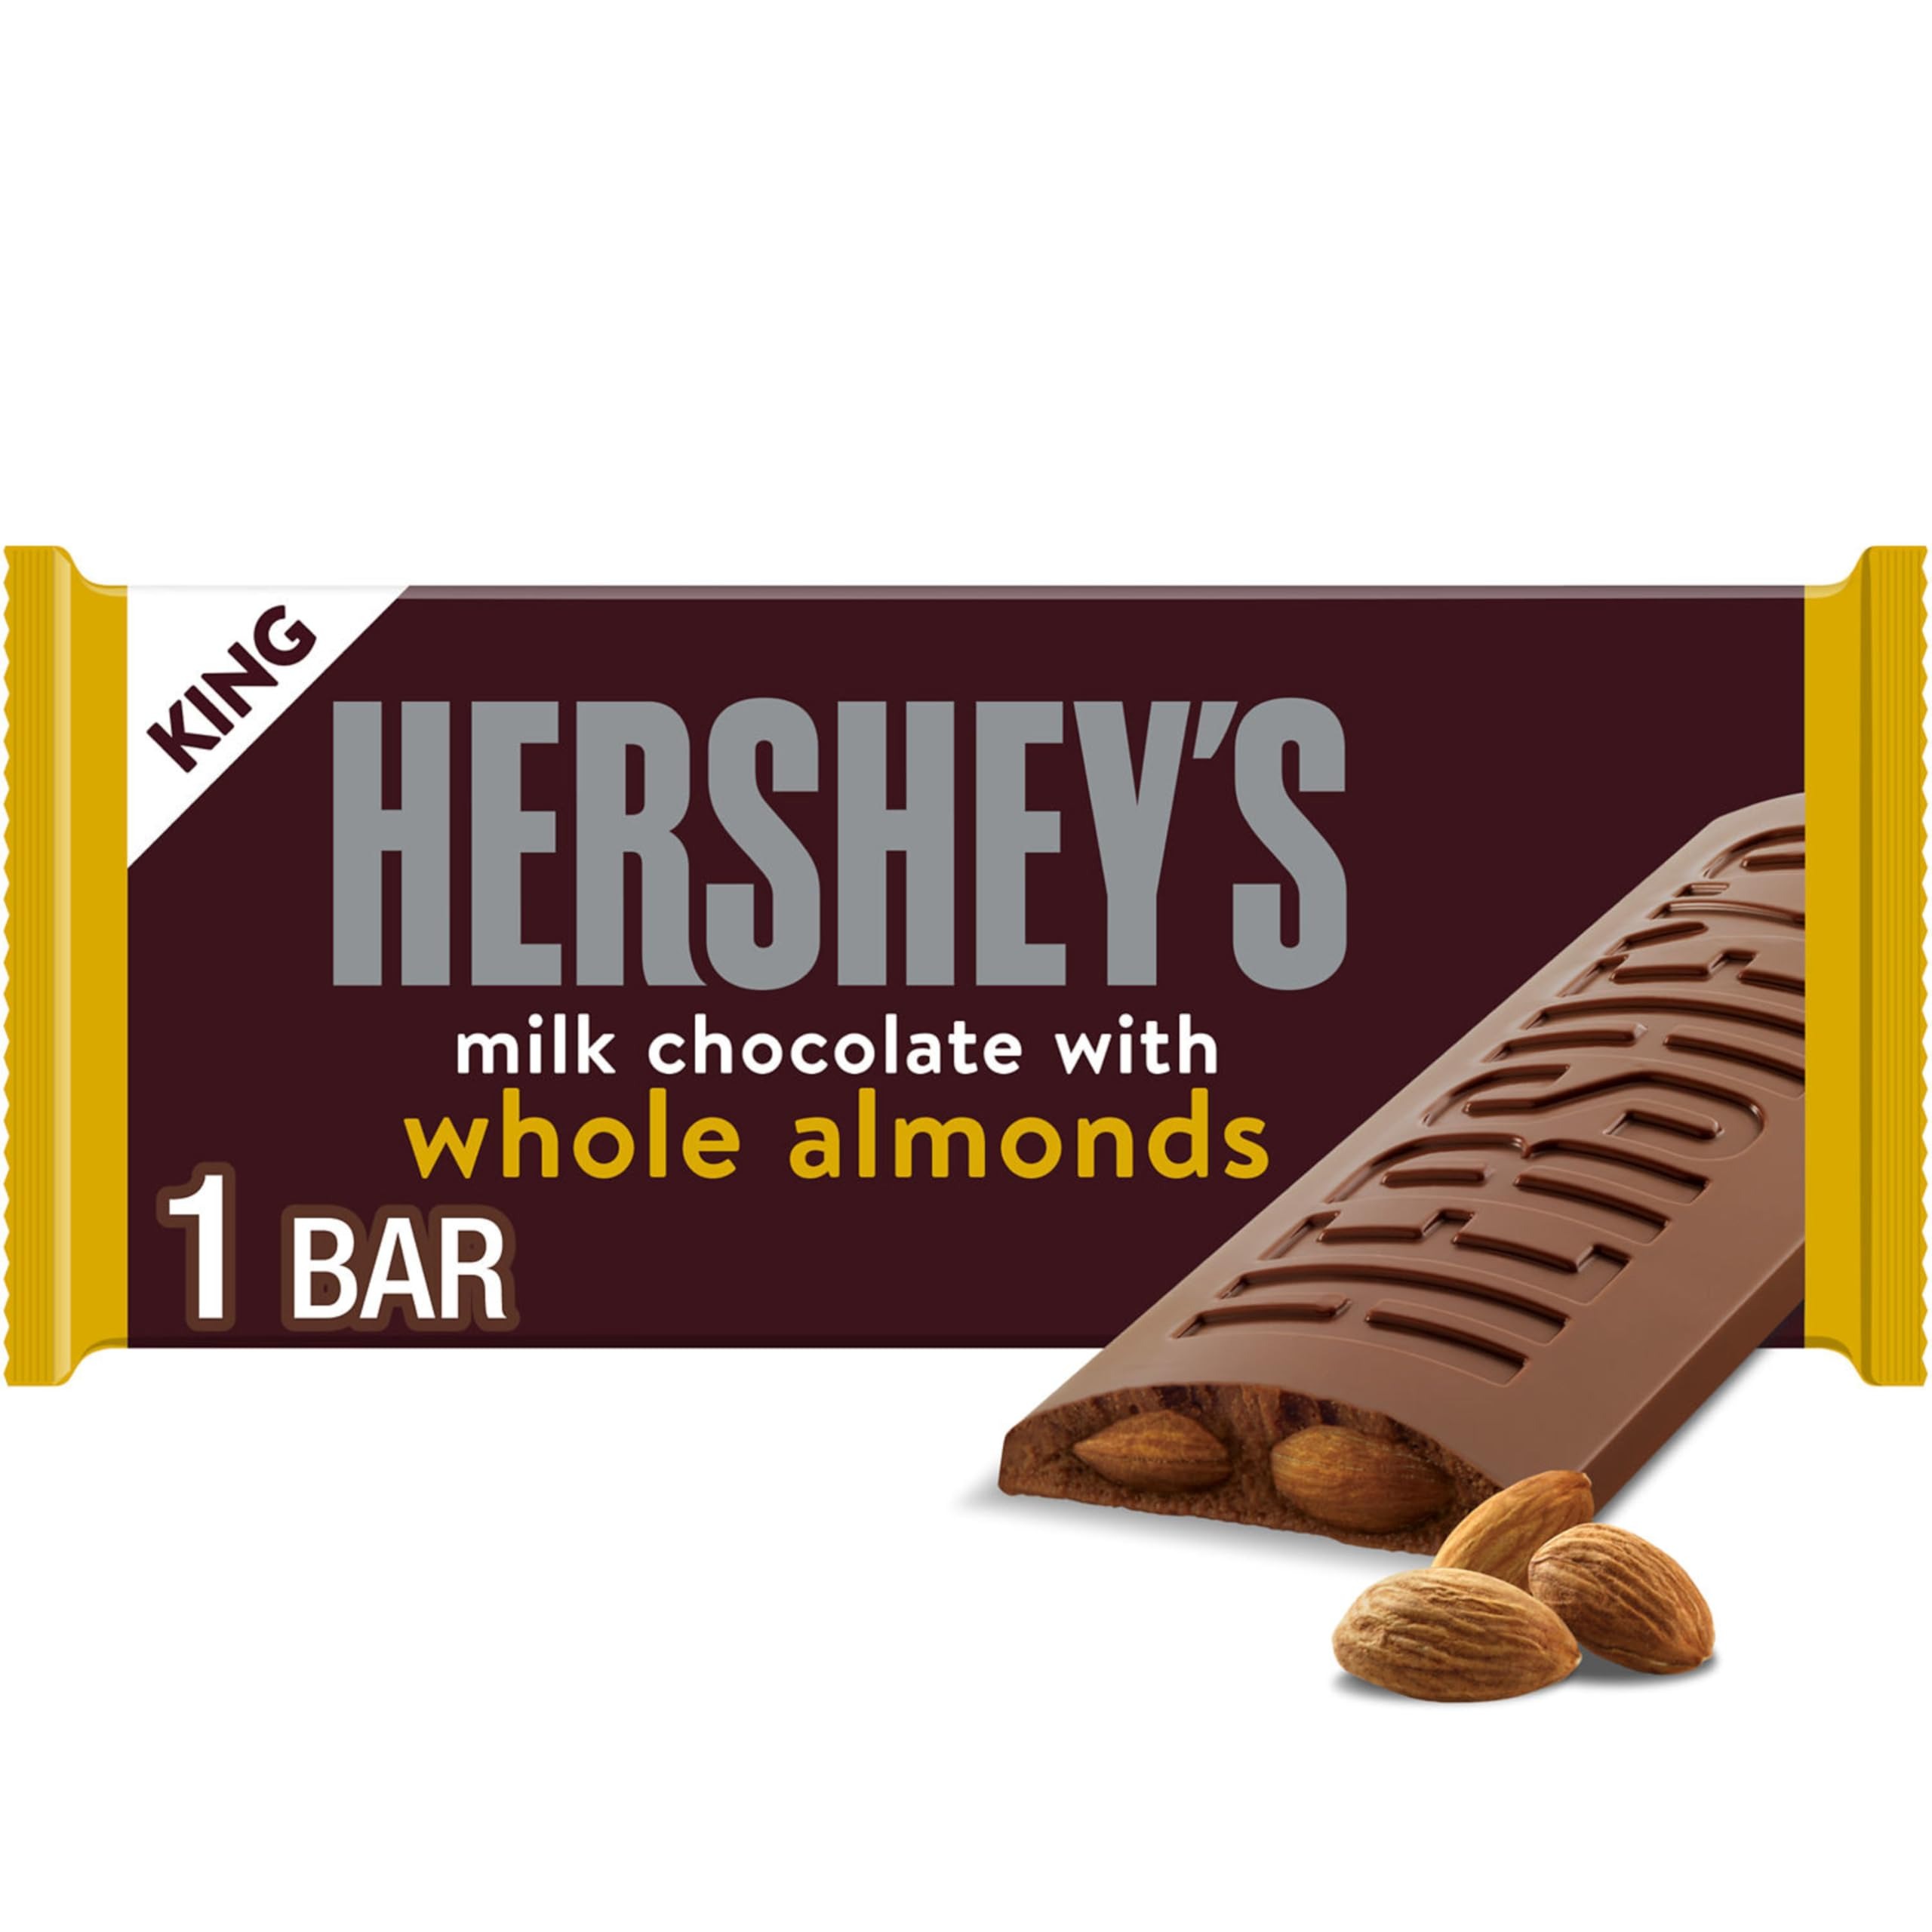
Item Name: HERSHEY'S Milk Chocolate with Whole Almonds King Size, Candy Bar, 2.6 oz
Bullet Point 1: Contains one (1) 2.6-ounce HERSHEY'S Milk Chocolate with Whole Almonds King Size Candy Bar
Bullet Point 2: Bring your candy selection, gift giving and s'mores games to the next level with HERSHEY'S classic milk chocolate and almond candy bars
Bullet Point 3: Kosher certified, king size milk chocolate and whole almond candy wrapped for lasting freshness and on-the-go snacking during any adventure
Bullet Point 4: Kick birthday parties, graduation celebrations, anniversary dates, movie nights and campfires up a notch with classic milk chocolate and almond bars for everyone involved
Bullet Point 5: The creamy HERSHEY'S milk chocolate you know and love with the just-right crunch of crisp, fresh almonds perfect for Christmas, Valentine's Day, Easter and Halloween candy selections
Value: 2.6
Unit: Ounce

Price: 2.59